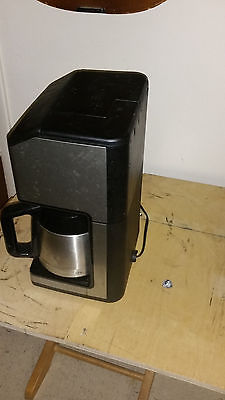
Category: coffee maker